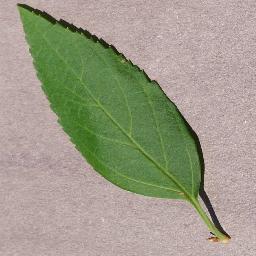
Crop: cherry
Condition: (including_sour)_healthy